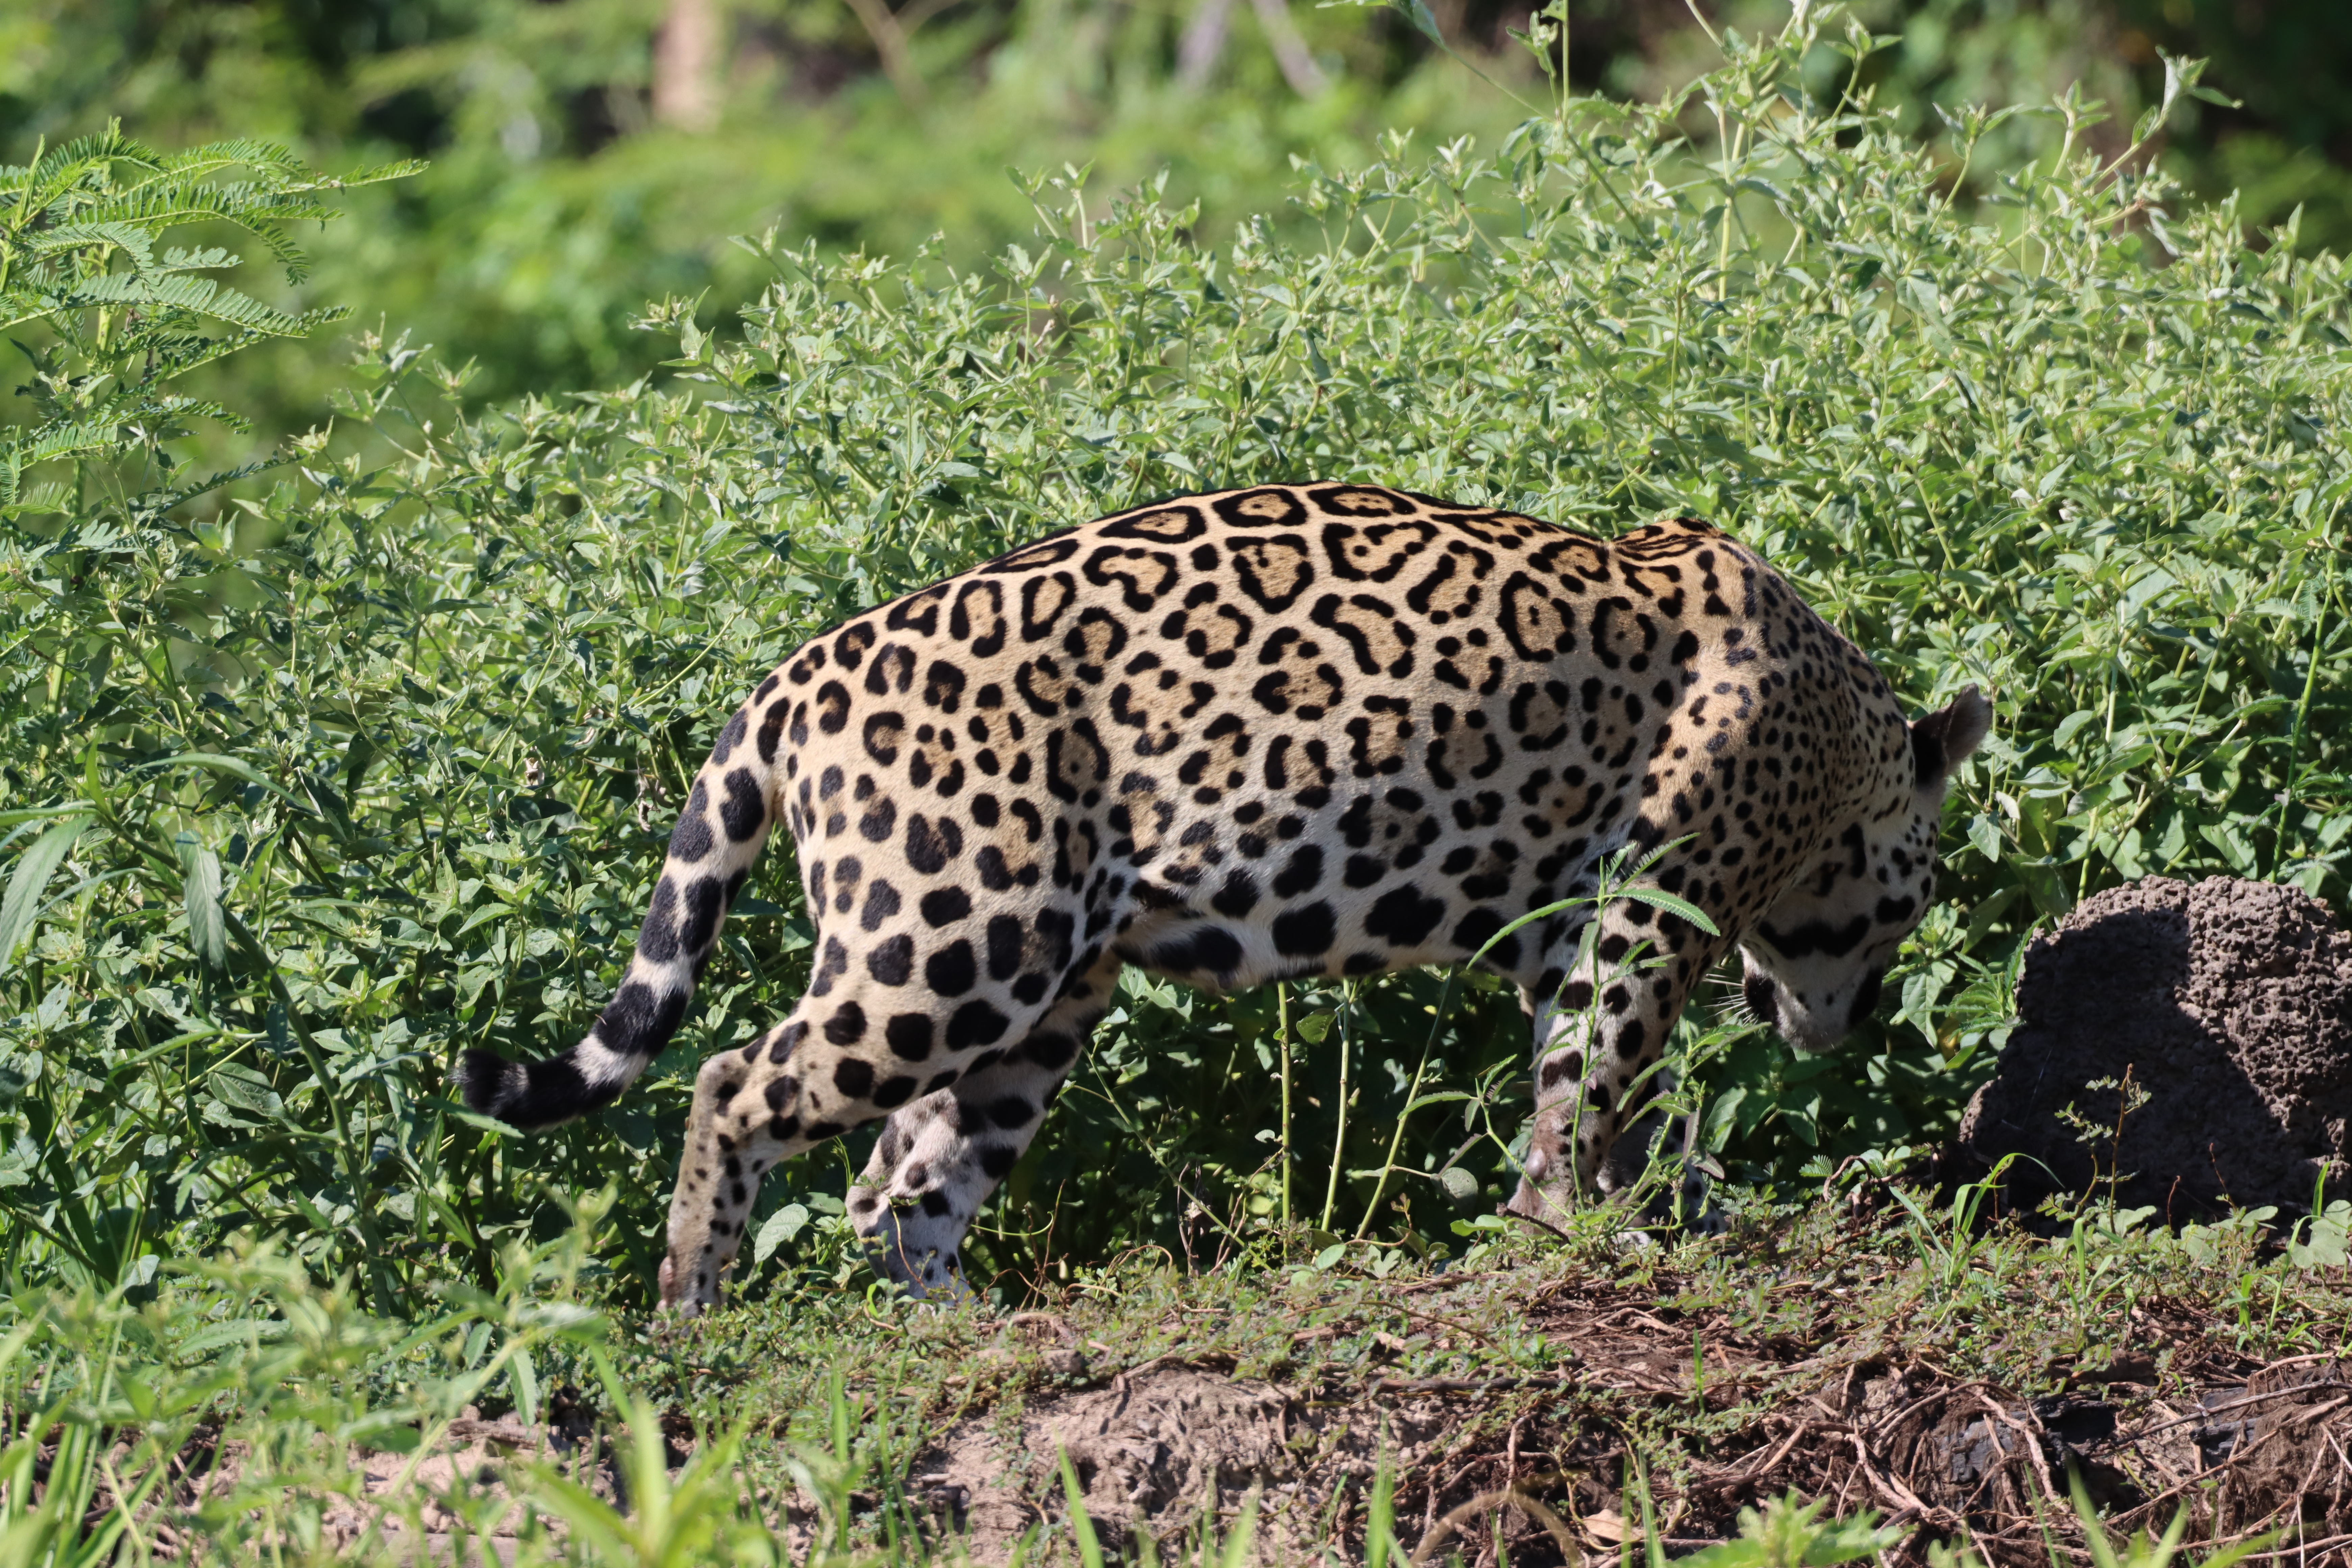
Jaguar: Marcela